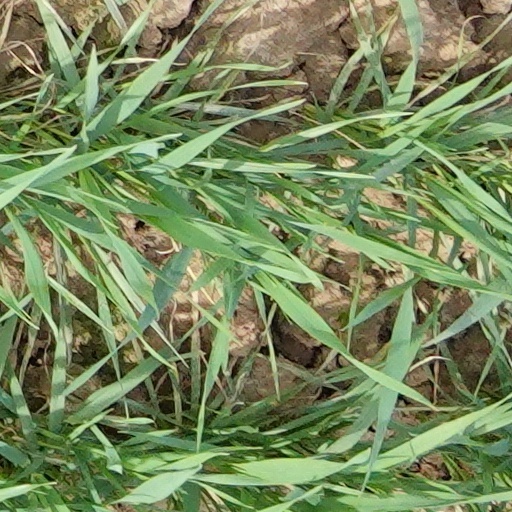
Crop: wheat